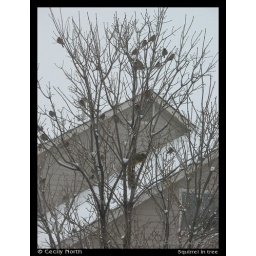
Squirrel and birds in tree